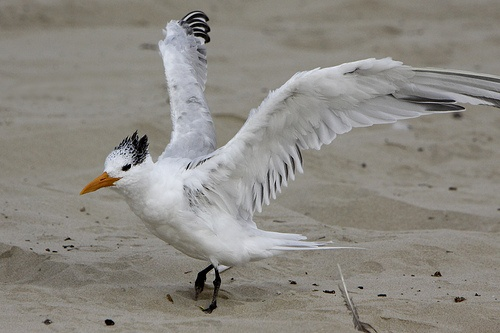
A bird with spread wings is on the sand.
A white bird with black wing tips in the sand.
A bird spreads its wings as it lands in the sand.
A sea bird standing on the beach with it's wings spread out.
A large white bird landing on the sand